Bread roll
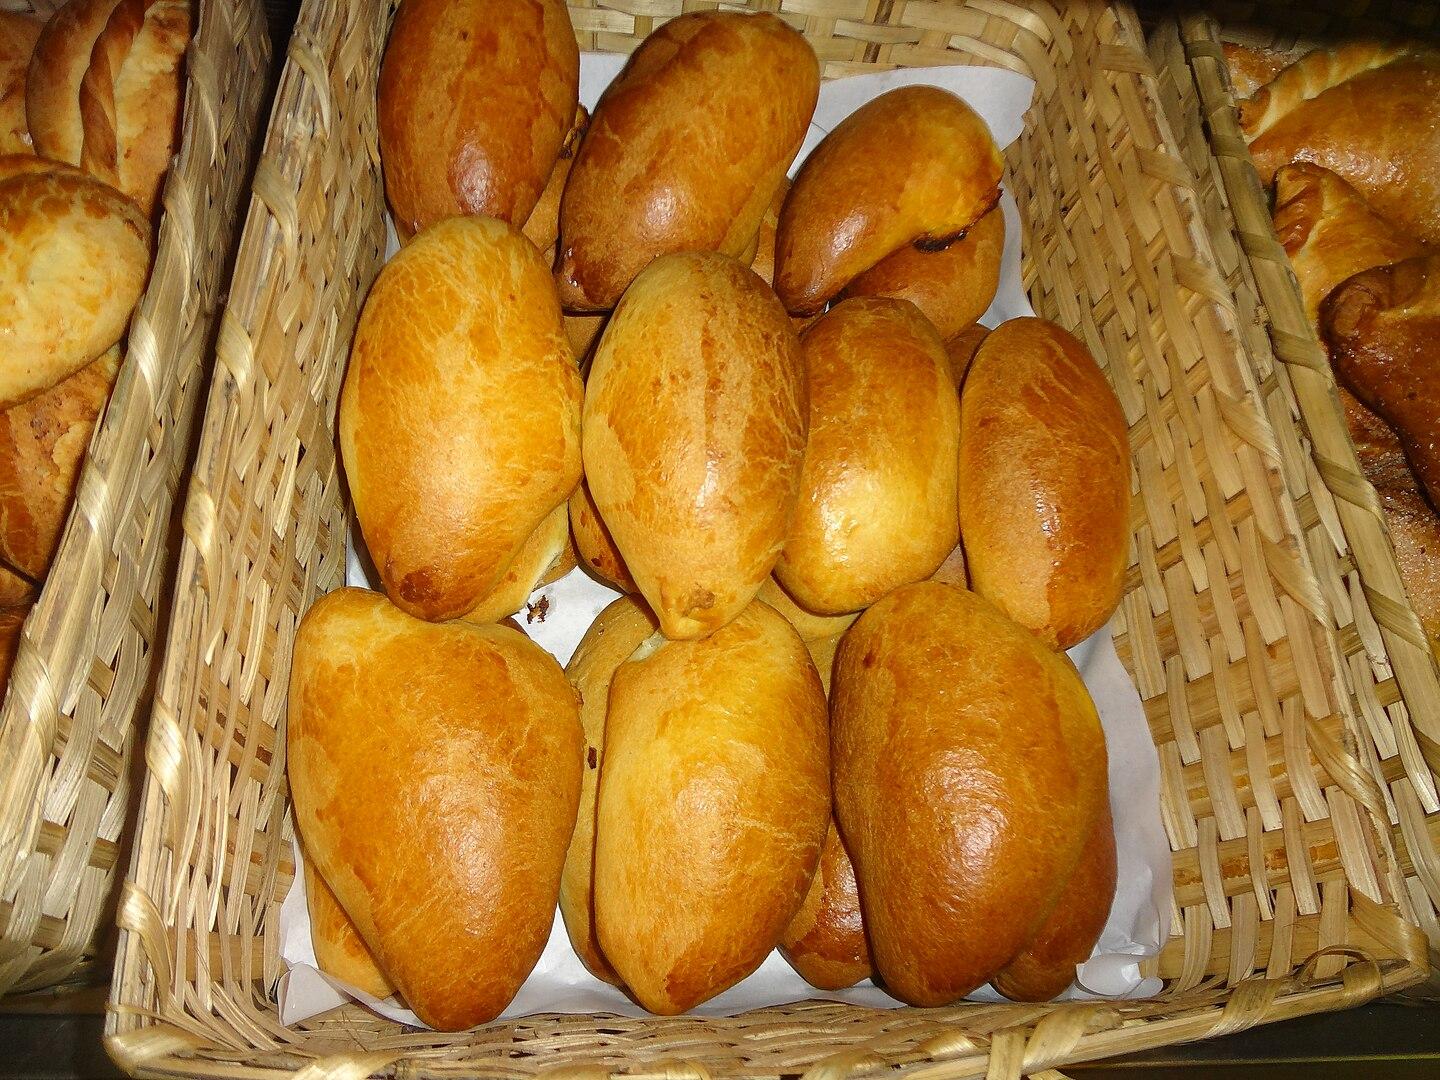
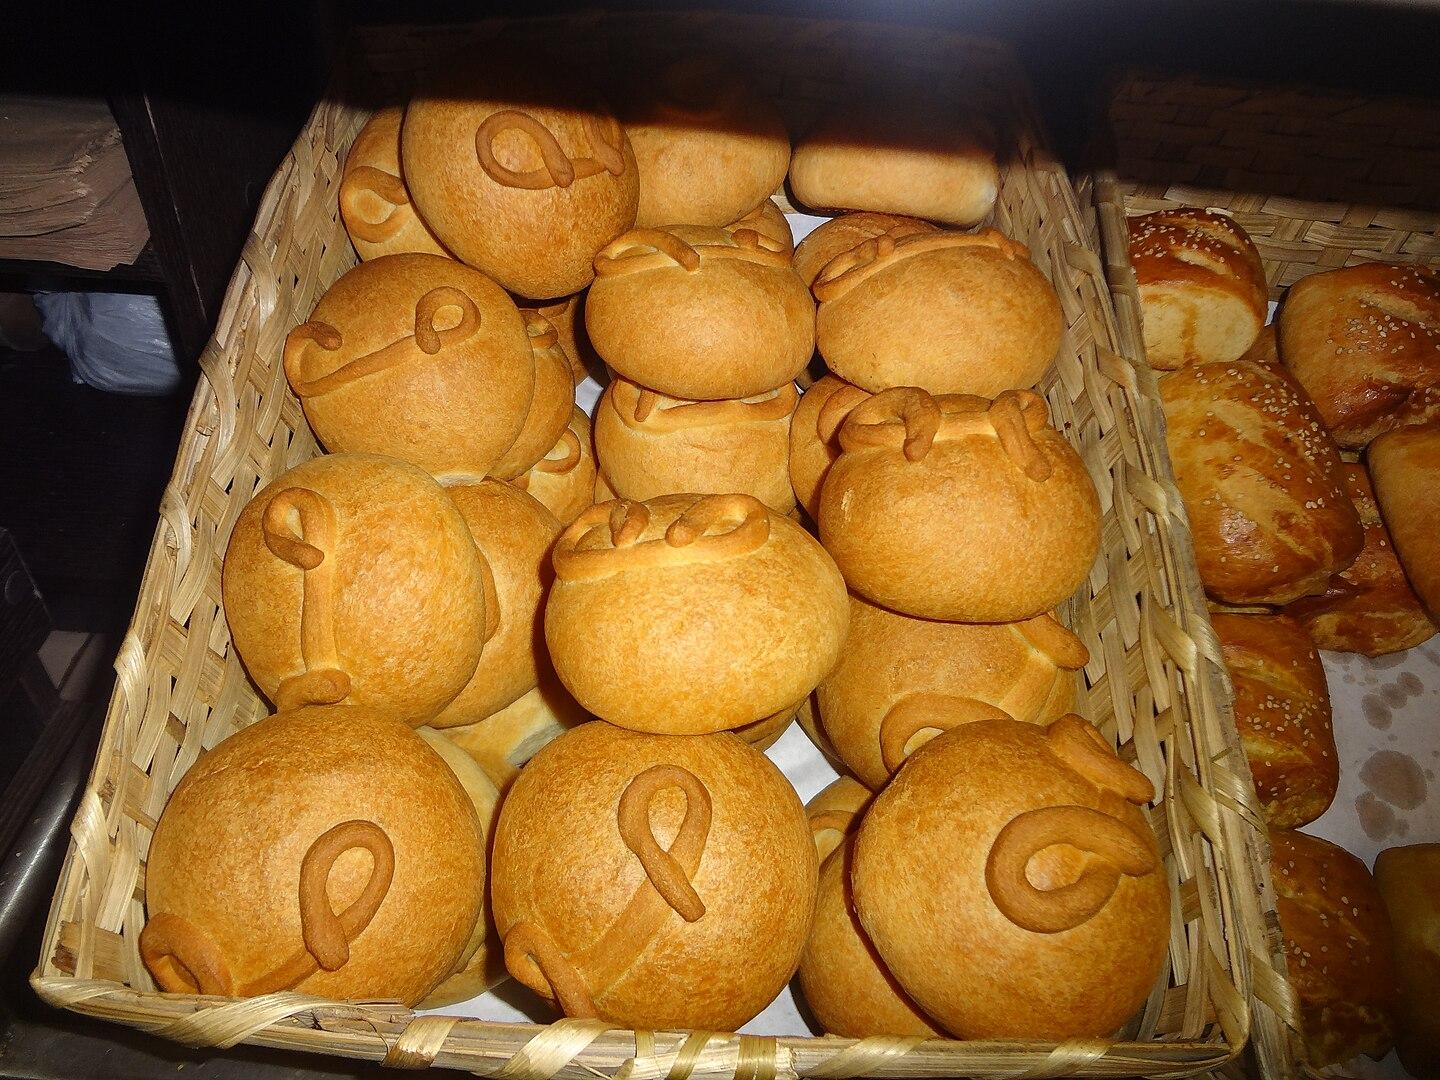
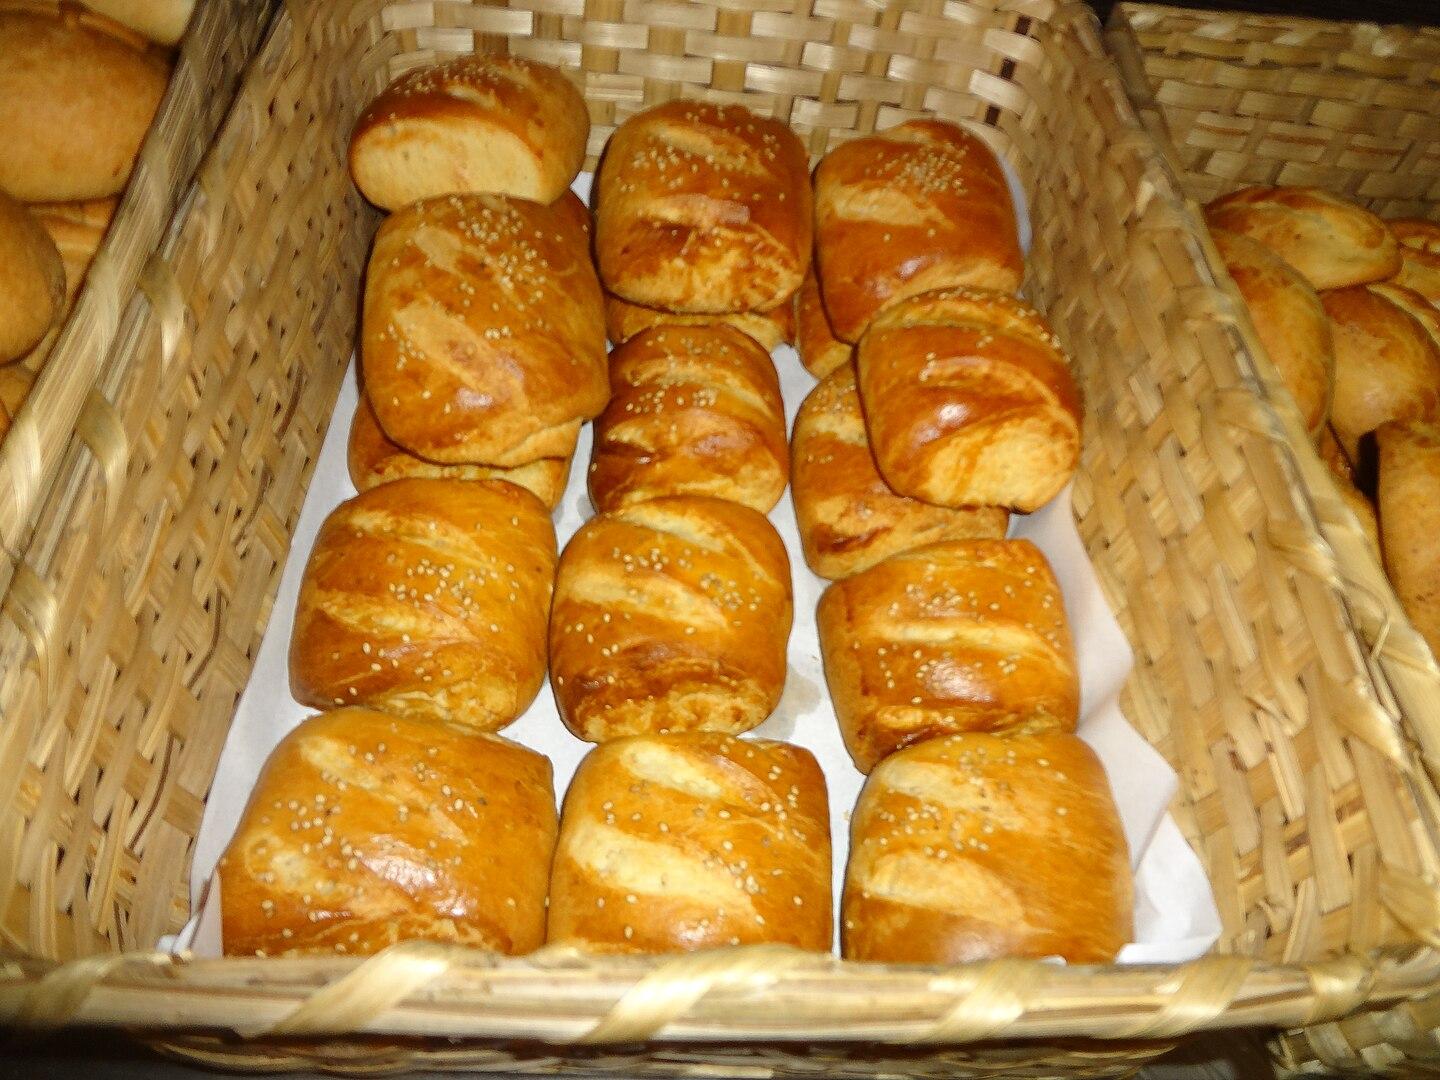
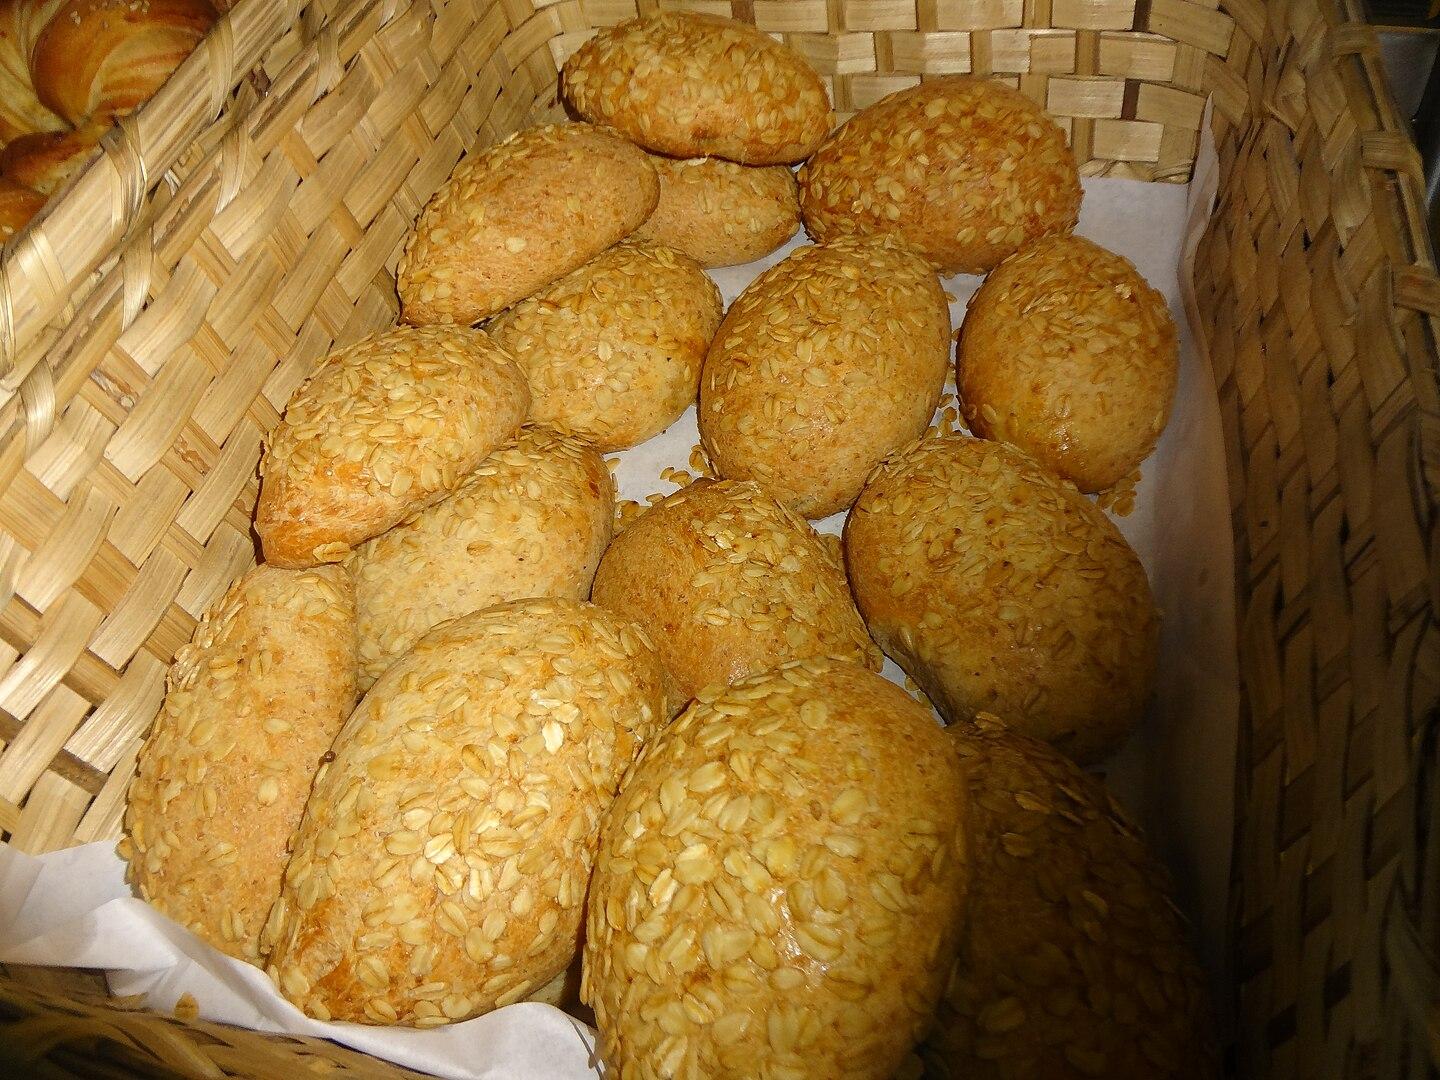
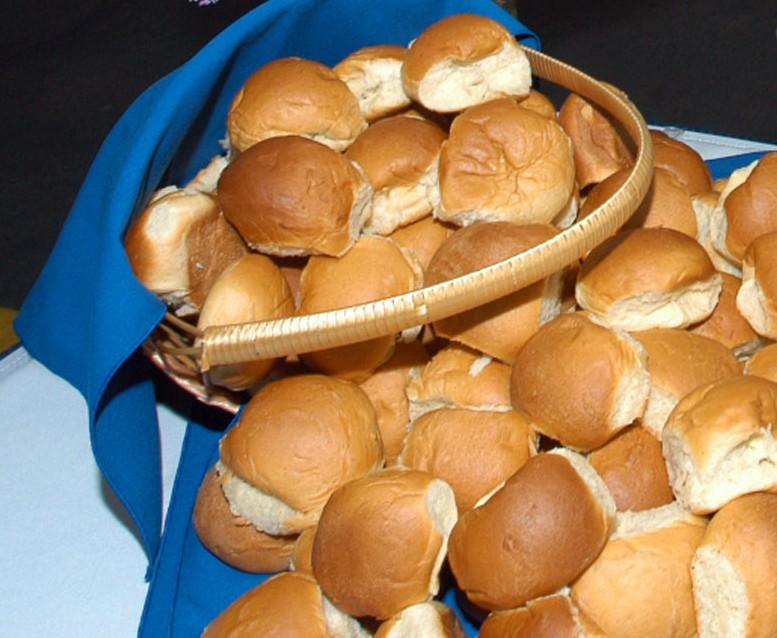
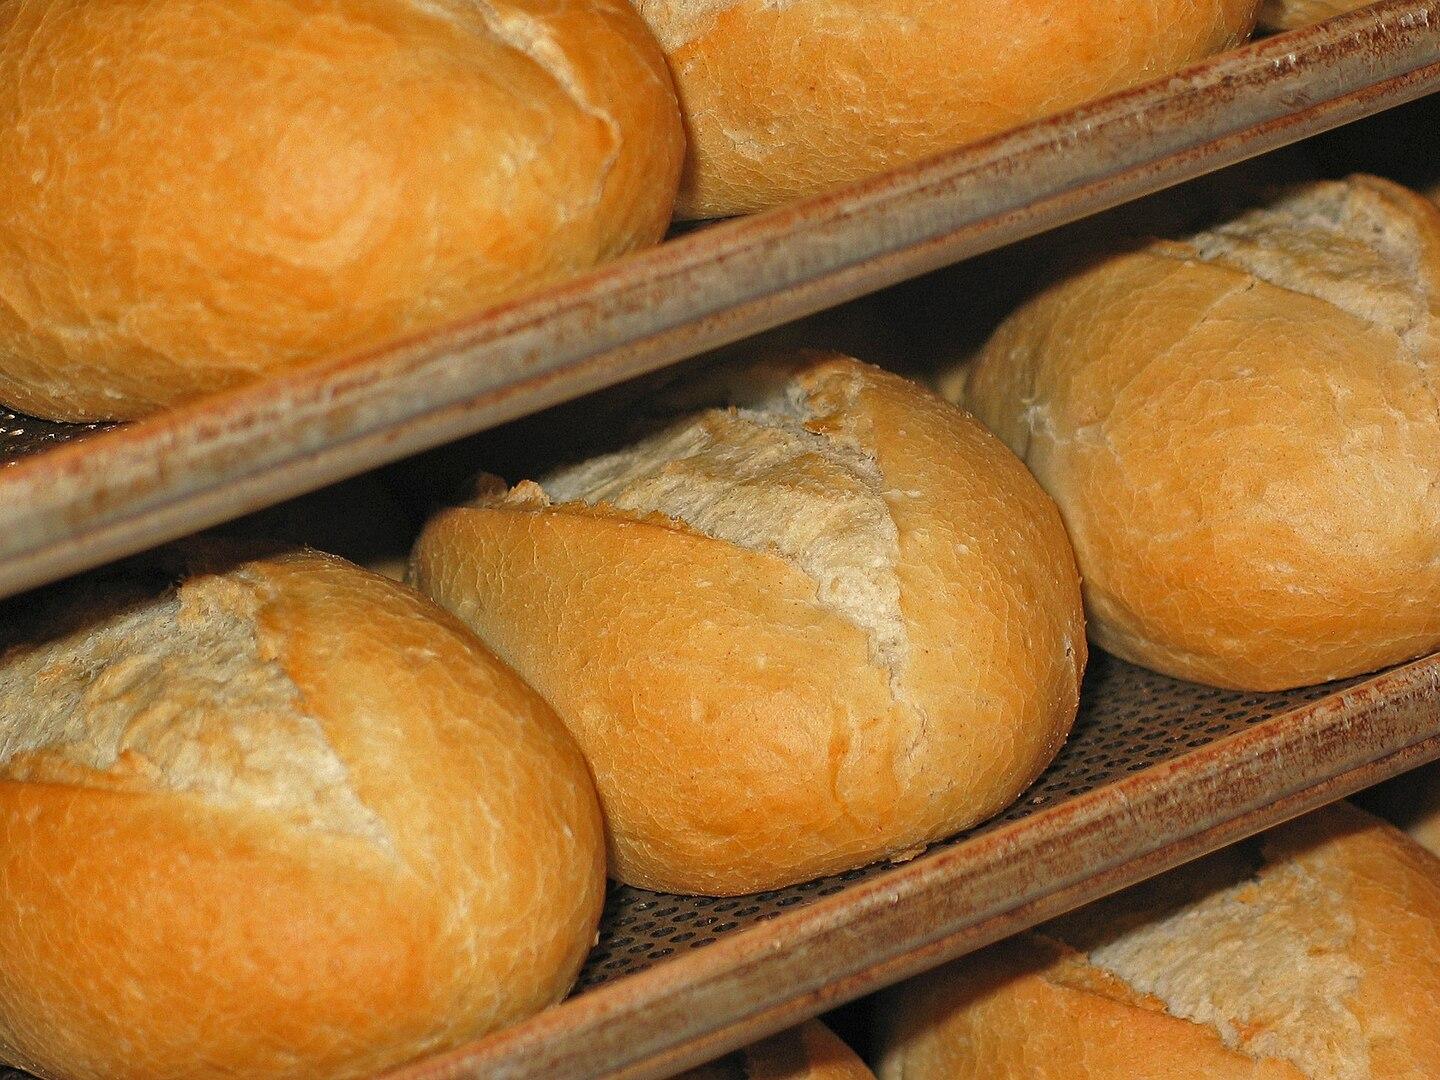
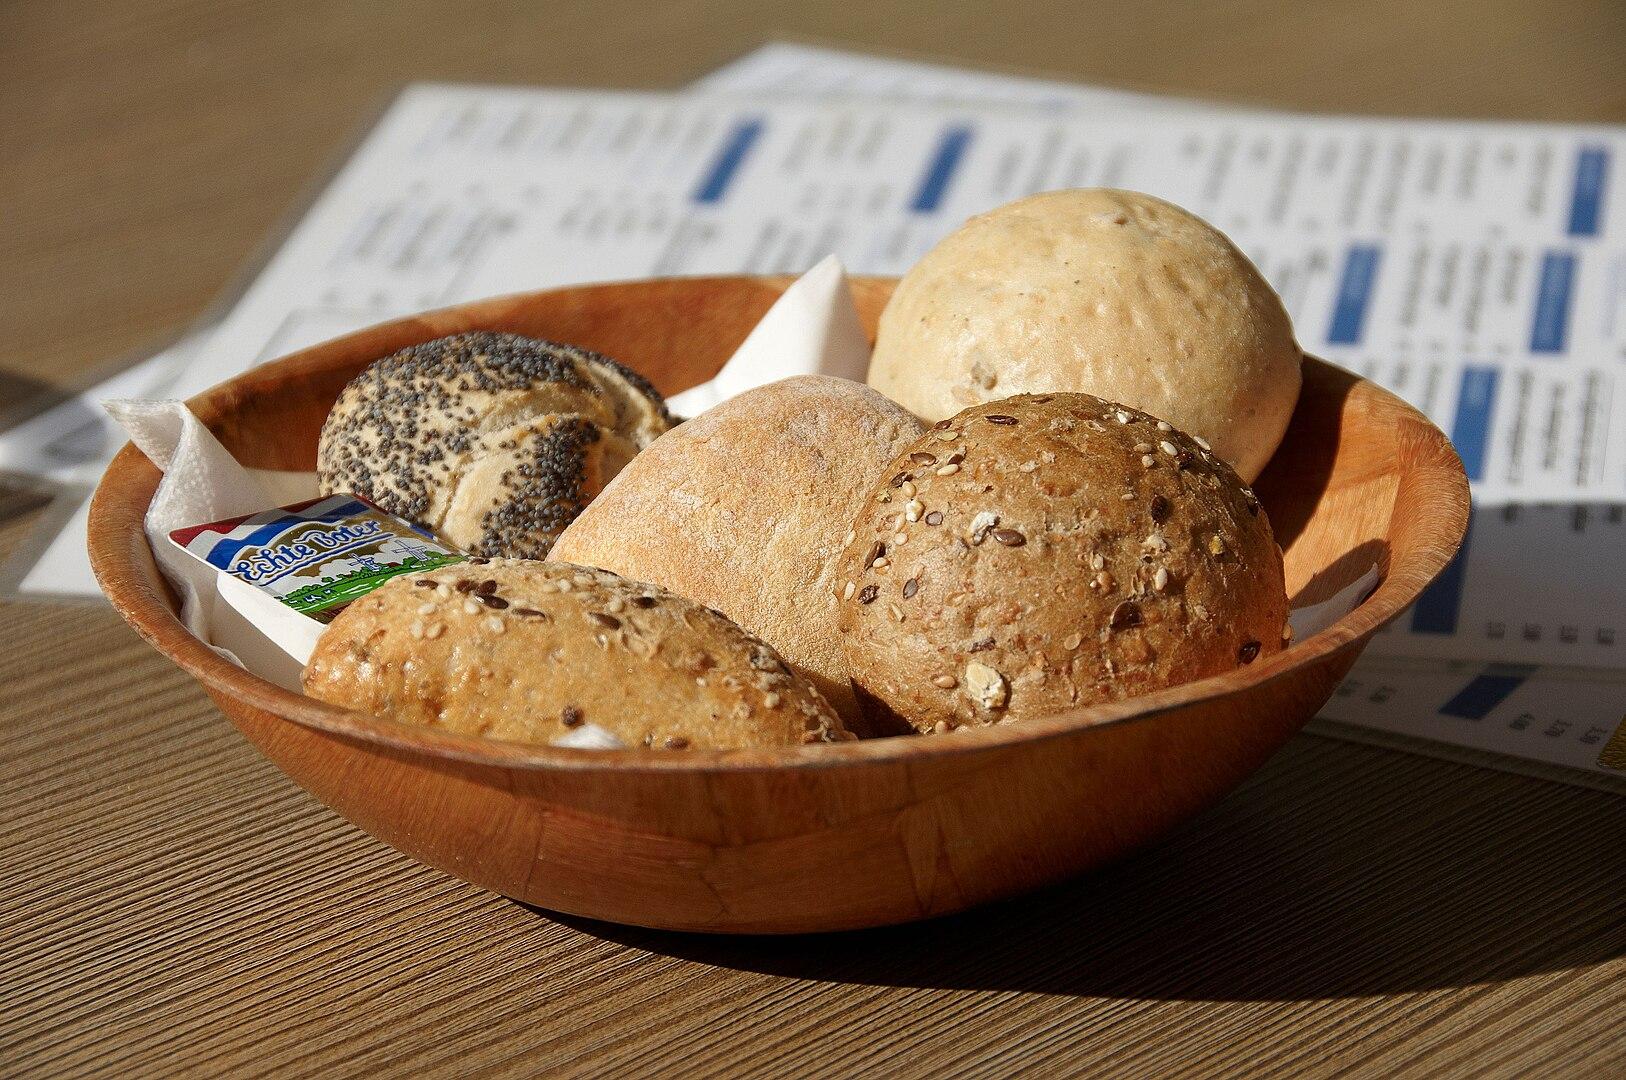
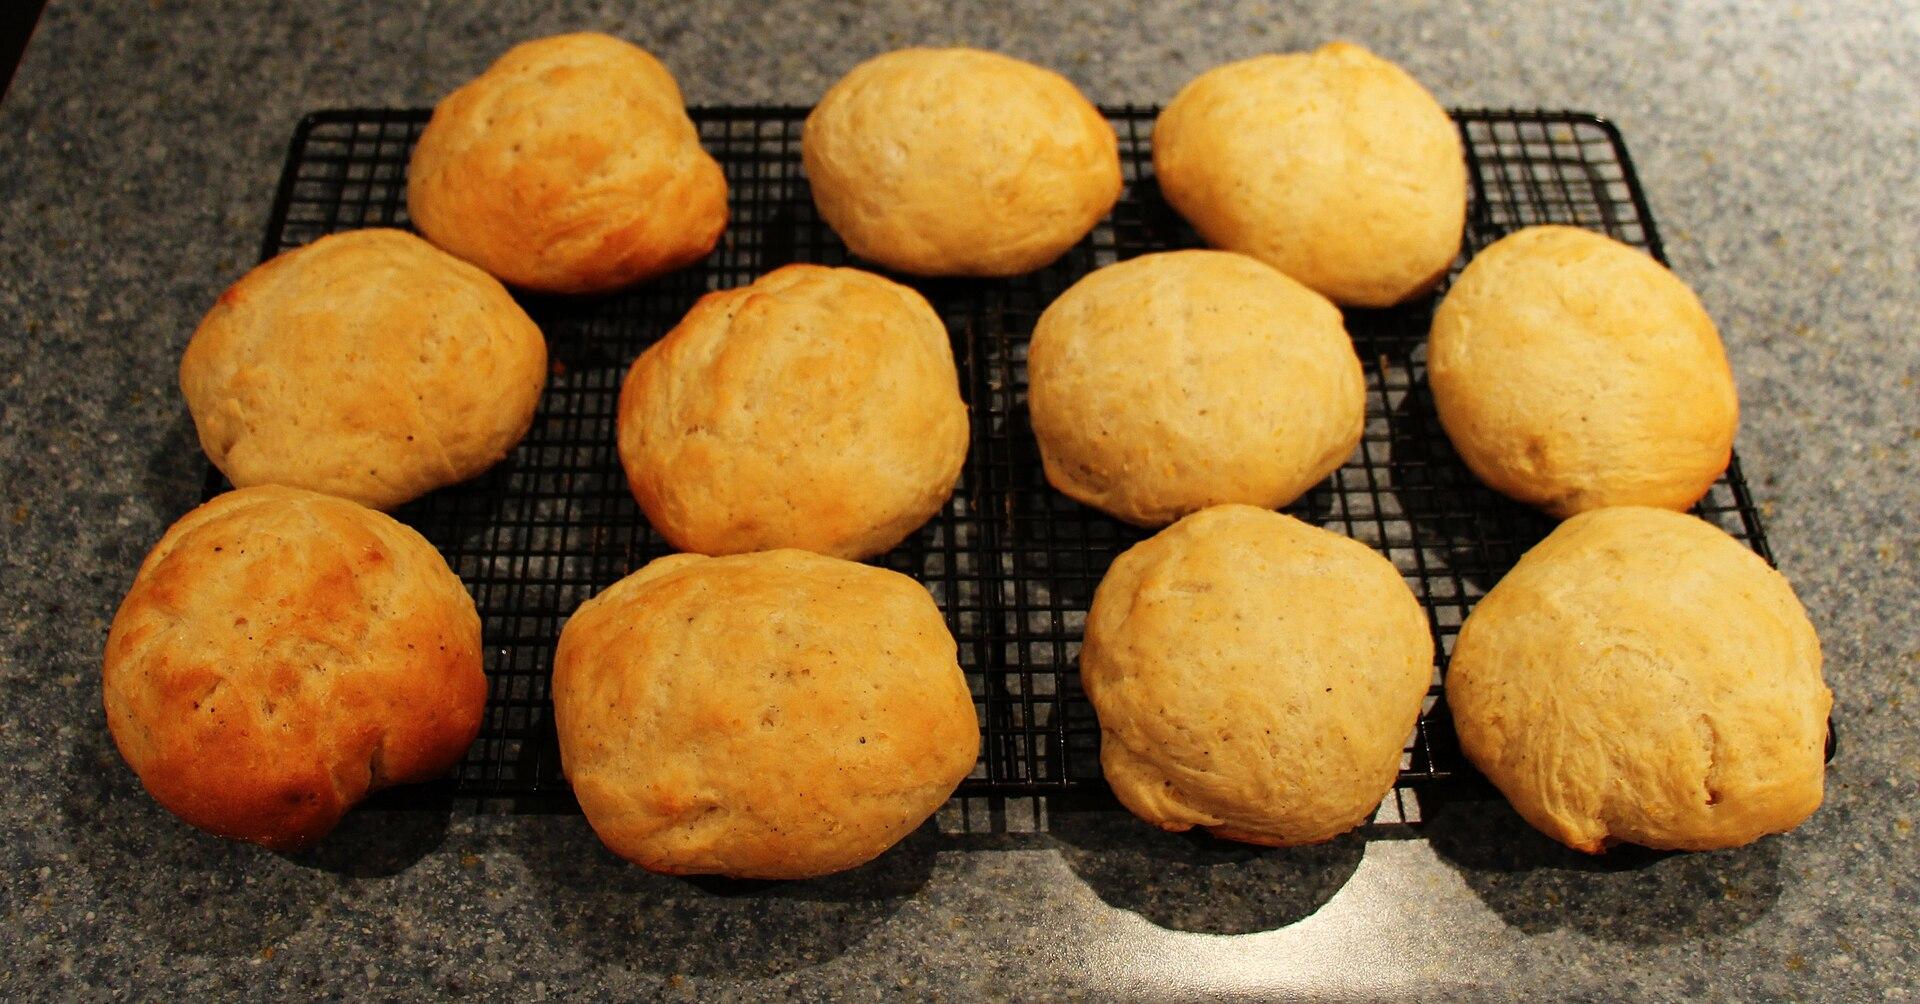
Also known as:
af - Afrikaans: Broodrolletjie
ar - Arabic: لفافة خبز
bar - Bavarian: Semme
cv - Chuvash: Сайкă
cy - Welsh: Rhôl fara
da - Danish: Rundstykke
de - German: Brötchen
dsb - Lower Sorbian: Guska
en-simple - Simple English: Bread roll
eo - Esperanto: Bulko
fa - Persian: نان رول
fi - Finnish: Sämpylä
fr - French: Petit pain
gsw - Alemannic: Brötchen
he - Hebrew: לחמנייה
hr - Croatian: Pecivo
hsb - Upper Sorbian: Całta
hu - Hungarian: Zsemle
ia - Interlingua: Panetto
id - Indonesian: Roti gulung
it - Italian: Panino
ja - Japanese: ロールパン
jv - Javanese: Roti gulung
kn - Kannada: ಬ್ರೆಡ್ ರೋಲ್
ko - Korean: 롤빵
nb - Norwegian Bokmål: Rundstykke
nl - Dutch: Broodje
nn - Norwegian Nynorsk: Rundstykke
pfl - Palatine German: Brötchen
pl - Polish: Bułka
se - Northern Sami: Jorbbut
sv - Swedish: Småfranska
szl - Silesian: Żymła
uk - Ukrainian: Сайка
vi - Vietnamese: Bánh mì ổ nhỏ
wa - Walloon: Mitchot
yue - Cantonese: 麪包卷
zh - Chinese: 圆面包
Category: bread (bread)
Cuisine: European
Associated cuisines: European
Area: Europe
Countries: Germany, Switzerland, Austria, Hungary, Denmark, Norway, Netherlands
Region: Northern Europe, Western Europe, Eastern Europe, ,
A small, usually round or oblong individual loaf of bread served as a meal accompaniment (eaten plain or with butter). They can be served and eaten whole or are also commonly cut and filled